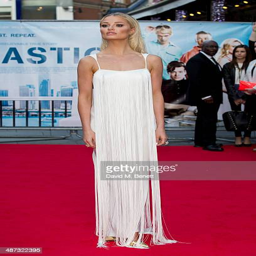
actor attends the uk premiere